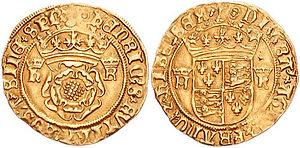
Henri VIII fut roi d'Angleterre et d'Irlande de 1509 à sa mort.